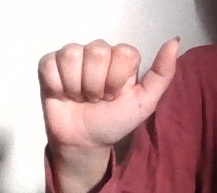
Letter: dhad